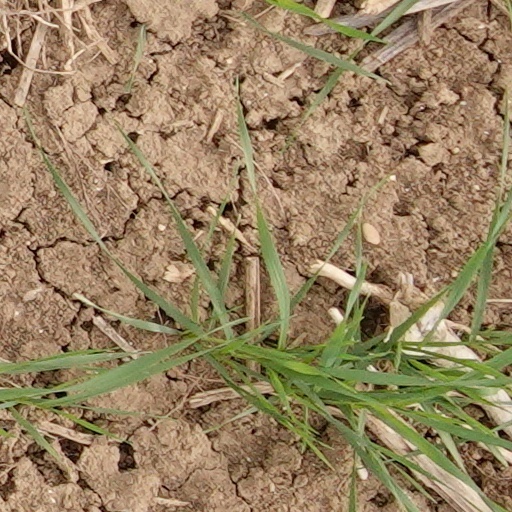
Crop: wheat